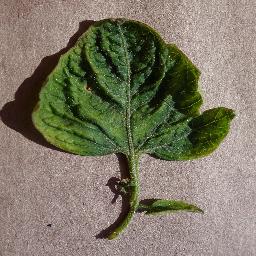
Label: Tomato___Tomato_Yellow_Leaf_Curl_Virus